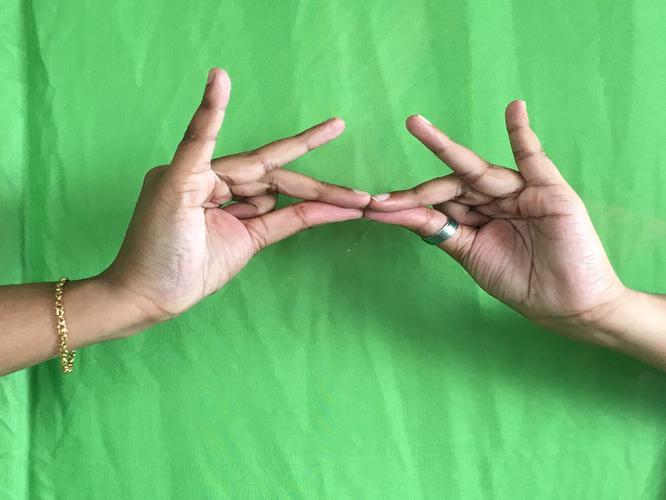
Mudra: Sakata
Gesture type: double_hand